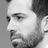
Emotion: neutral